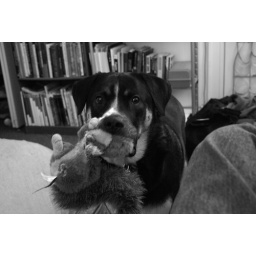
burroughs holding whats left of his squirrel in black and white